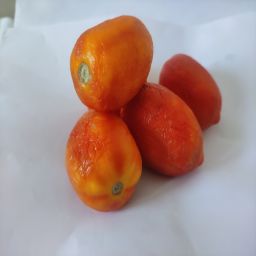
Crop: Tomato
Quality: Old